Art UK

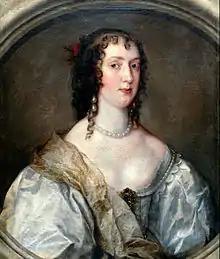
The "Your Paintings" website facilitated the discovery of this previously unknown portrait of Olivia Porter painted by Anthony van Dyck.

The Public Catalogue Foundation worked with the BBC to put all of the UK's publicly owned oil paintings online.